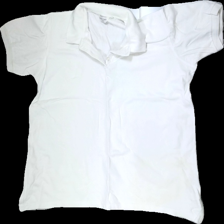
View: front
Type: Top
Category: Men
Brand: Not in the list
Brand text on label: Basic item
Colors: White
Material: 100% Cott
Cut: Regular
Size: 42
Season: All
Stains: Major
Price range: <50
Recommended usage: Recycle